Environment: real
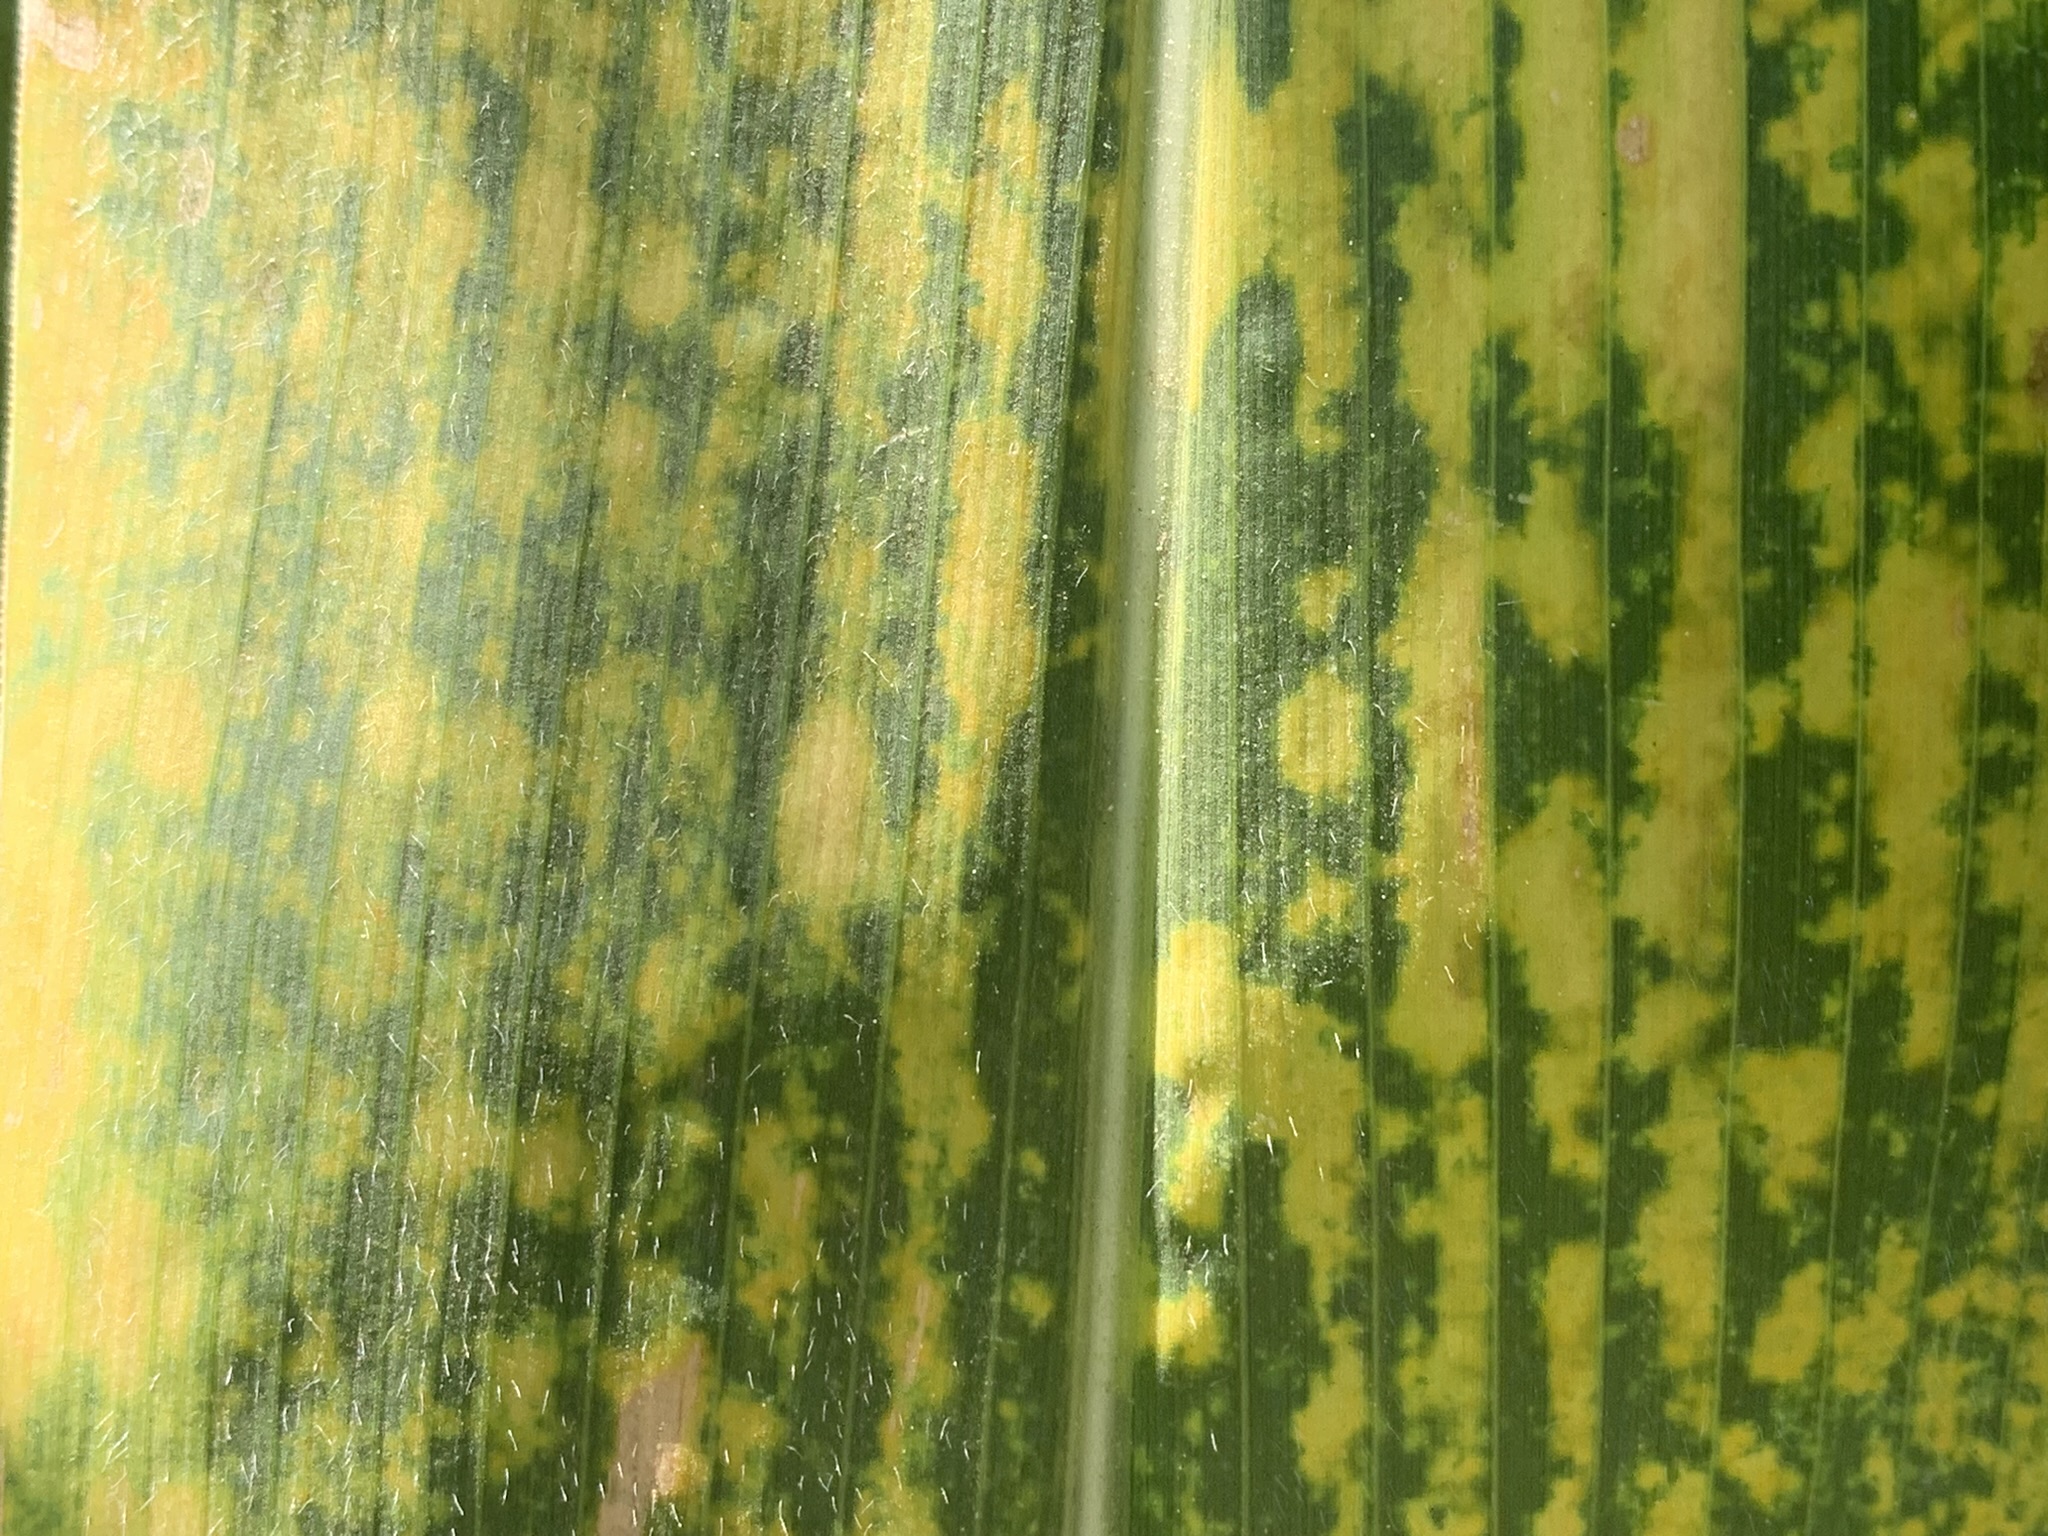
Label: lethal_necrosis